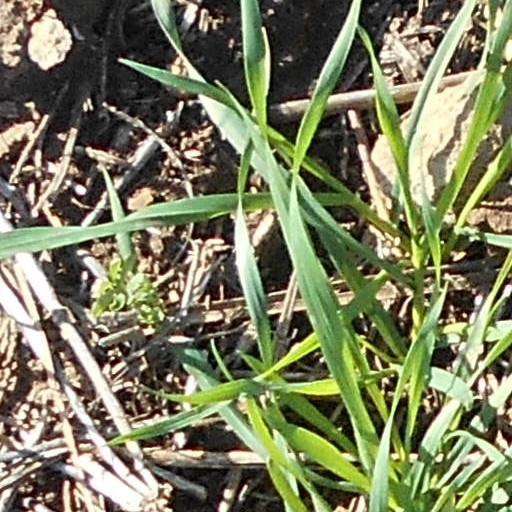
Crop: wheat